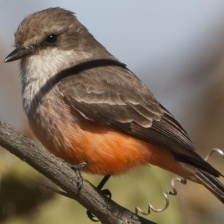
Species: VERMILION FLYCATHER
Scientific name: PYROCEPHALUS OBSCURUS